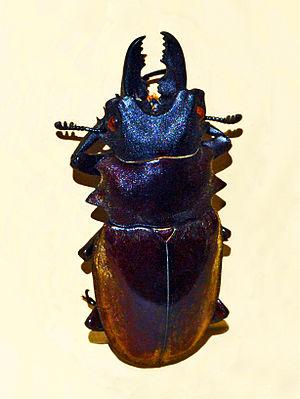
Odontolabis dalmani est une espèce d'insectes coléoptères de la famille des Lucanidae, de la sous-famille des Lucaninae et du genre Odontolabis.